Supermodel

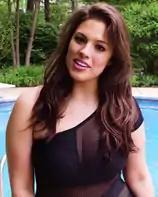

Campbell, Crawford, Evangelista, Turlington and Patitz were the original group to be regarded as "The Big Five" supermodels of the 1990s. The term "The Big Five" was later used to describe Campbell, Crawford, Evangelista, Turlington and Claudia Schiffer, and with the addition of Kate Moss, they became known as "the Big Six". It was Linda Evangelista, Tatjana Patitz, Naomi Campbell, Christy Turlington, and Kate Moss who appeared together in the highest budgeted advertising campaign of all time, starring the original supermodels ($4.5 million USD in 1992, adjusted for inflation in 2021, $8.5 million USD)) and resulted in a now iconic television commercial for the Vauxhall Corsa automobile.